Gator Growl

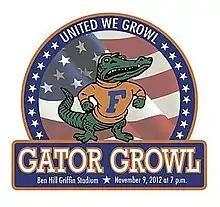
The logo for Gator Growl 2012

Gator Growl is a student-run pep rally at the University of Florida, founded in 1924. It is produced by Florida Blue Key with artists funded by Student Government Productions, and marks the culmination of Homecoming Week at the university.